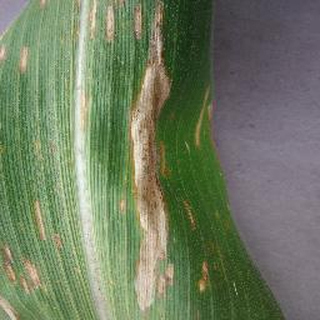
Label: corn_northern_leaf_blight